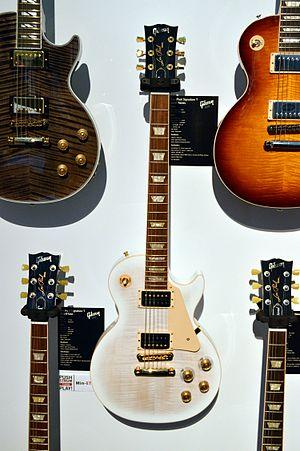
Unholy Confessions est une chanson du groupe de heavy metal américain Avenged Sevenfold, apparu sur leur second album Waking the Fallen sorti en 2003. La chanson est l'un des morceaux les plus connus du groupe.